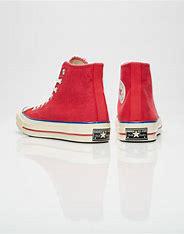
Brand: Converse
Model: Chuck Taylor All Star 1970S